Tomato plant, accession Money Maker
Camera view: vertical (180 deg); turntable rotation: 330 degrees
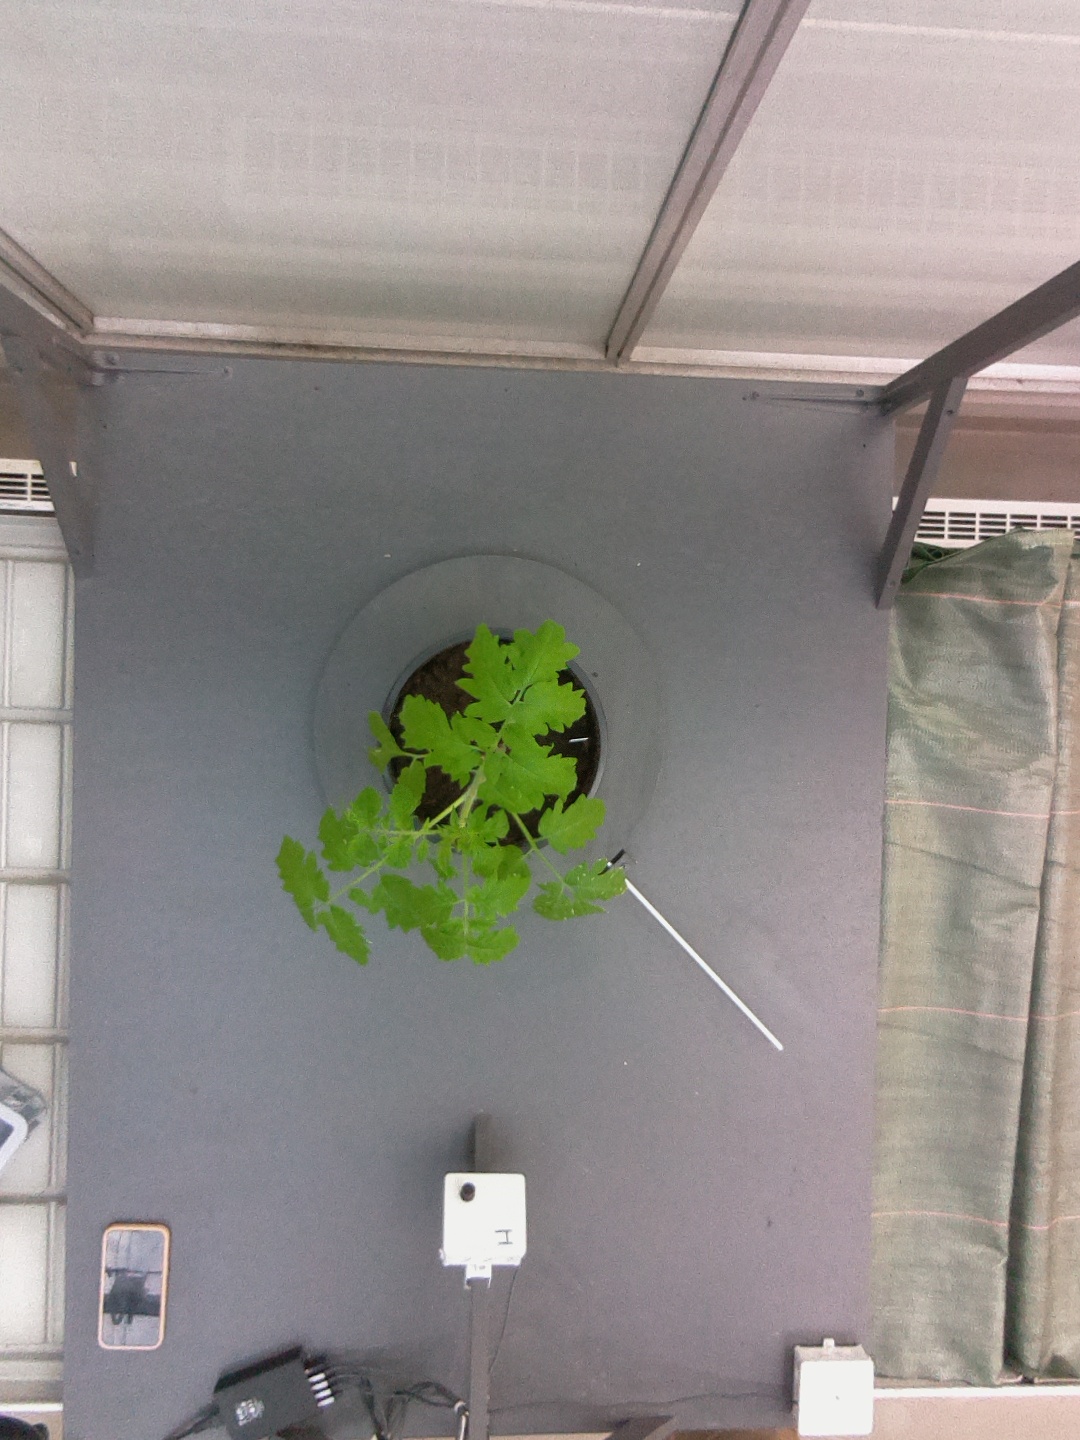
BBCH growth stage 13: 6 of true leaves visible